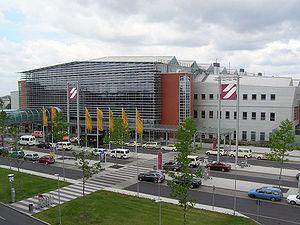
L'aéroport de Dresde, est l'aéroport de la ville de Dresde dans le Land de Saxe en Allemagne.